Artillery wheel

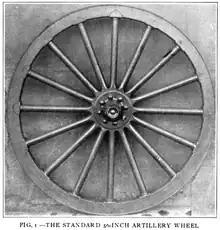
The 1917 standard 209-pound 56-inch artillery wheel of the US Army, for horse-drawn guns.

This wheel design that came to be called artillery wheels was extensively used with artillery. For example, this type of wheel was used on the pictured Armstrong gun, used in Japan in 1868. A similar design was used for a gun carriage for the US Army's 3.2-inch gun in 1881, with a wheel diameter of , based on testing of an Archibald Wheel Company design. By 1917, the 14-spoke wheel evolved to have 16 spokes, high-carbon-steel tires, , felloes (8 sawed or 2 bent), improved spoke shoes, and dishing, to arrive at the "standard" wheel pictured.